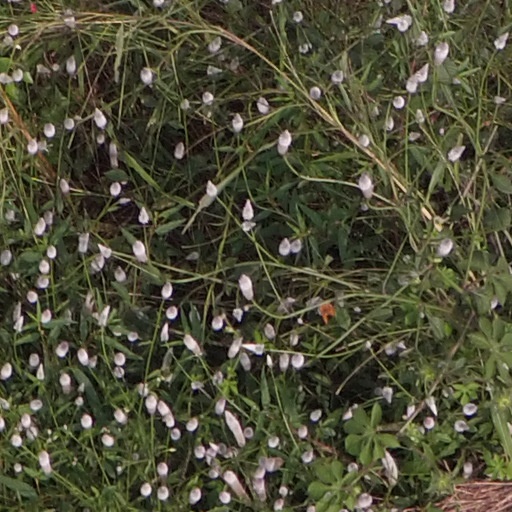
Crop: maize; corn